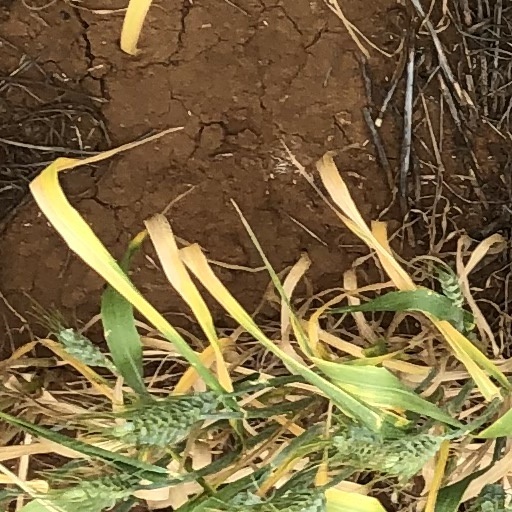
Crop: wheat